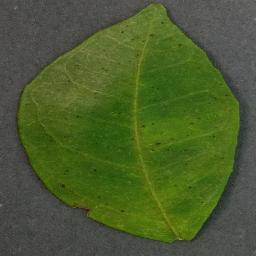
Label: Orange___Haunglongbing_(Citrus_greening)